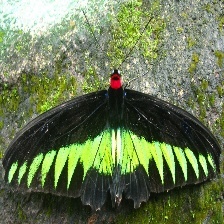
Species: BROOKES BIRDWING